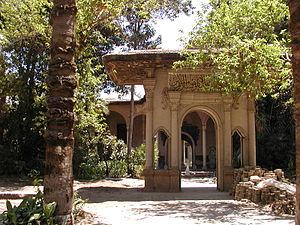
Jardin du Palais Al-Manyal, (Le Caire, Égypte).
Le Caire est la capitale et la plus grande ville d'Égypte. Sa population est d'environ dix millions d'habitants. Elle serait également la sixième agglomération du monde en 2015. Bien qu'Al-Qāhira soit le nom officiel, en arabe égyptien, elle est plus souvent appelée Masr ou el-Qahéra. Carrefour du Moyen-Orient et de l'Afrique situé en amont du delta du Nil, sur les rives du fleuve ainsi que sur quelques îles adjacentes, elle se trouve au nord du pays, à 178 km au sud-est d'Alexandrie et 127 km à l'ouest du canal de Suez. Les habitants du Caire sont appelés les Cairotes.